Hoogheemraadschap van Rijnland

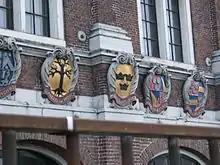
Heraldic shields of the Halfweg Water Board members in 1646, the year that the Water Board built this house for board meetings, on the facade of the Gemeenlandshuis Zwanenburg in Halfweg.

The first steps towards a governing organisation of water management were taken in the 12th century when the Oude Rijn river silted shut at the North Sea mouth near Katwijk. Even though the Lek river some 60 kilometer upstream had become the main Rhine water drainage channel, the populated area along Oude Rijn, from Utrecht to Leiden, suffered from flooding because the river water couldn't flow properly into the sea anymore. To deal with this problem, the local nobility of Leiden decided to build a dam at Zwadenburg, now Zwammerdam, close to the border with the German Kingdom. This moved the problem upstream the Rhine and people living there, did complain to their king, Frederick I Barbarossa. In 1165, he decided in favor of Utrecht and the dam had to be improved with a sluice, so at low tide water could be drained out of the upstream area towards the sea.